Titanium aluminide

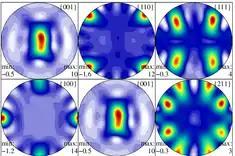
Pole figures displaying crystallographic texture of gamma-TiAl in a rolled sheet of alpha2-gamma alloy, as measured by high energy X-rays.

Gamma TiAl has excellent mechanical properties and oxidation and corrosion resistance at elevated temperatures (over 600°C), which makes it a possible replacement for traditional Ni based superalloy components in aircraft turbine engines.